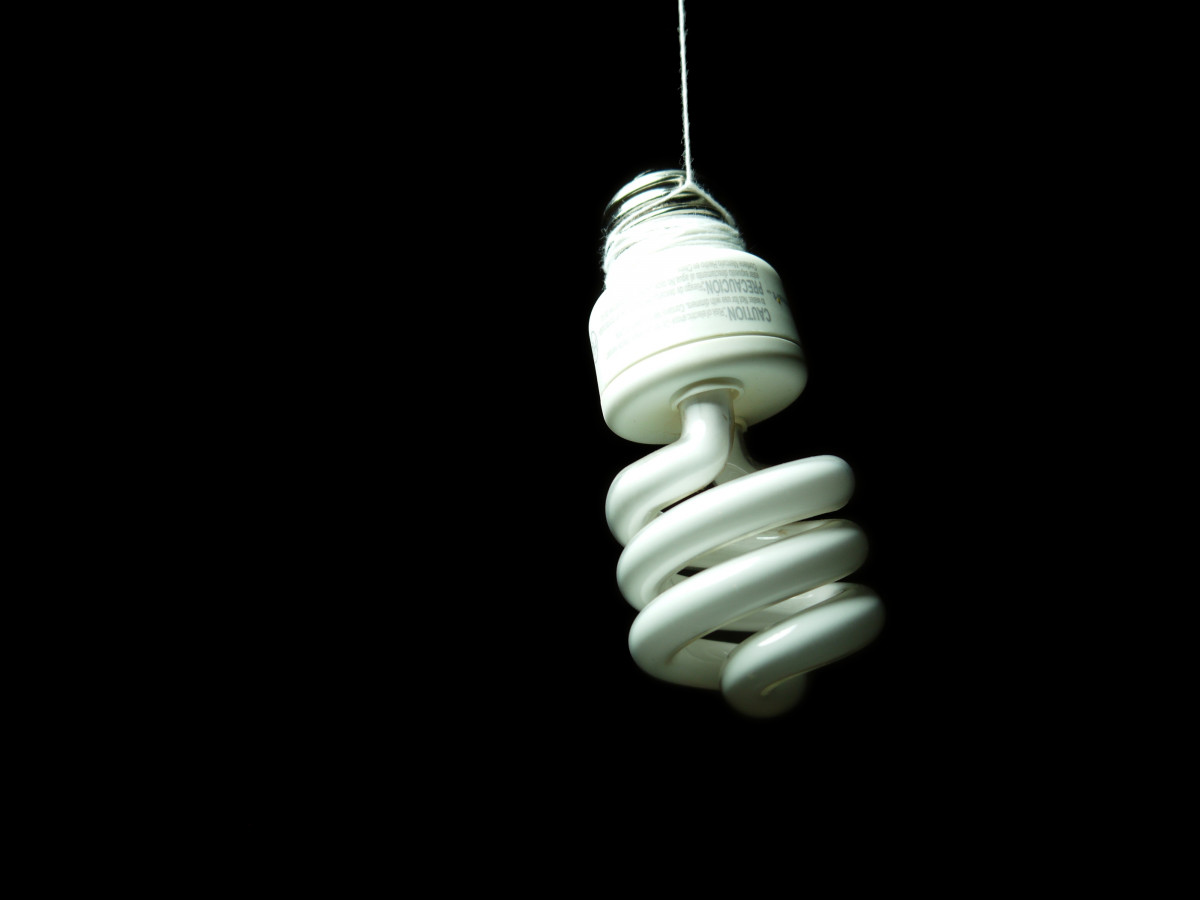
Tags: white, spiral, lamp, lighting, light fixture